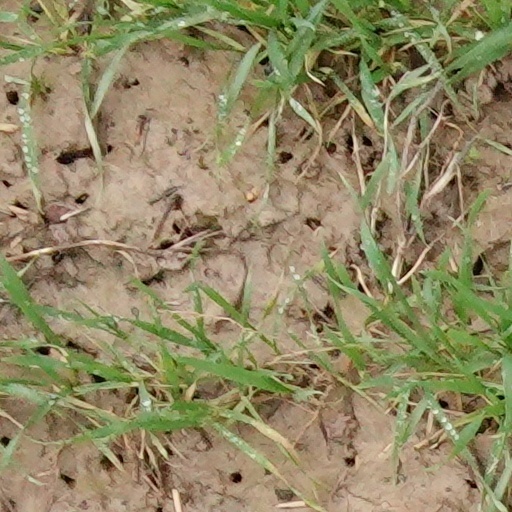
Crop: wheat